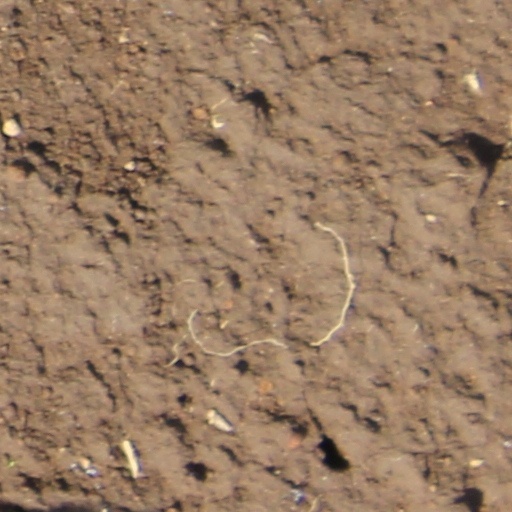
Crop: wheat